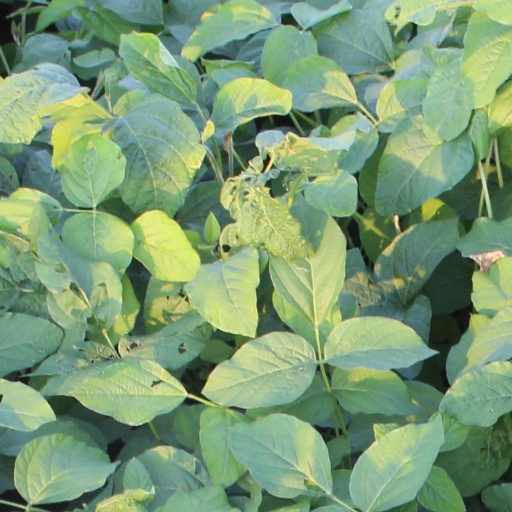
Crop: soybean